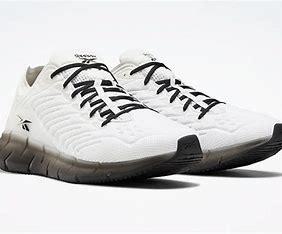
Brand: Reebok
Model: ZIG Kinetica